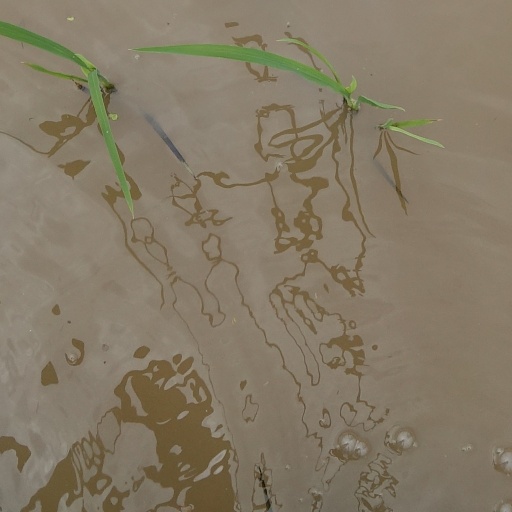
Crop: rice